Jefferson Starship

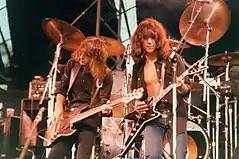
Pete Sears and Craig Chaquico of Jefferson Starship in Central Park in 1981

In 1979, the band released their first album without Marty Balin or Grace Slick, the gold-selling "Freedom at Point Zero". The album was produced by Ron Nevison, who would also produce two of the band's following three albums. The single "Jane" (Freiberg, McPherson, Chaquico and Kantner) peaked at No. 14 on the "Billboard Hot 100" and spent three weeks at No. 6 on the "Cash Box" Top 100. The new lineup toured, augmented by saxophonist Steve Schuster. Schuster, along with horn player David Farey, had previously played on Jefferson Starship's 1978 tour, and he had also appeared on "Freedom at Point Zero".